Erik González

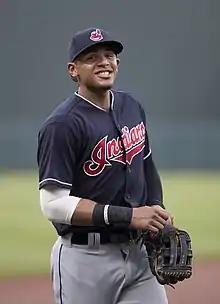
González with the Cleveland Indians

Erik González (born August 31, 1991) is a Dominican professional baseball shortstop who is a free agent. He has previously played in Major League Baseball (MLB) for the Cleveland Indians, Pittsburgh Pirates, and Miami Marlins.